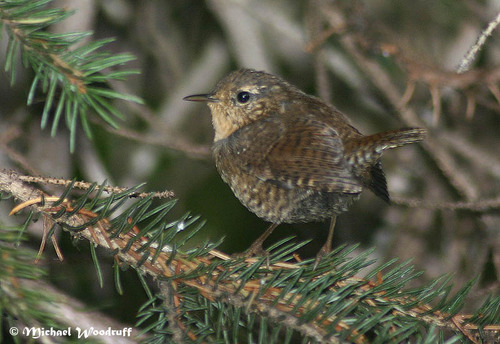
this little beid has brown, black and white segmented plumage, with a more lightly colored brown on its throat, meanwhile having a more rounded but pointed little beak.
a small bird with tan throat, brown and black speckled body, and thin slender beak.
a small brown bird with a small sharp beaka tiny squat brown bird with a long slender beak and no neck.
this small brown bird has a full rounded body, a short tail and a thin long bill.
this small, compact bird has a spotted brown, rounded body with a small tail feather and a thin beak.
the eye of the bird is black, and the eye ring of the bird is a light brown color.
this small and round bird has a light brown throat and a darker brown coloring elsewhere.
this small round bird has a light brown throat with dark brown covering the rest of its body.
this bird has wings that are brown and has a big belly
Species: Winter Wren